Moccasin Bluff site

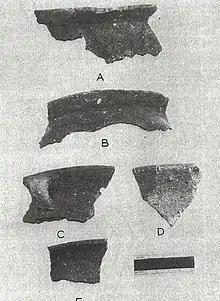
Berrien ware pottery, groups 2 and 3

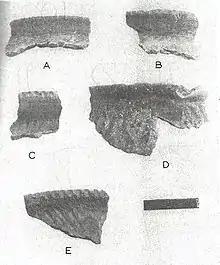
Berrien ware pottery, group 4

The shell-tempered Berrien ware present at the site is divided into 5 subgroups based on shoulder, neck, surface finish and rim and lip attributes, and can be typed according to 2 previously recognized Upper Mississippian cultures: